Roslin Institute

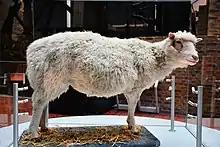
Dolly the sheep on display at the National Museum of Scotland

In 1996, the institute won international fame when Ian Wilmut, Keith Campbell, and their colleagues created Dolly the sheep, the first mammal to be successfully cloned from an adult cell, at the institute. A year later, two other sheep named Polly and Molly were cloned, each of which contained a human gene.